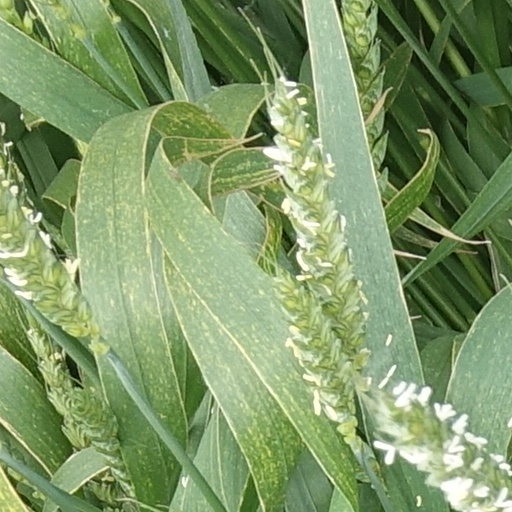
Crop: wheat